Kia Imagine

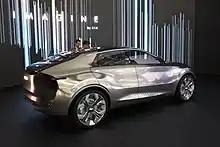
2019 Kia Imagine at the Geneva Motor Show (rear)

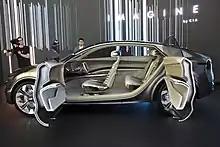
2019 Kia Imagine at the Geneva Motor Show (interior)

The Kia Imagine concept was revealed at the Geneva International Motor Show on March 7, 2019 in Geneva, Switzerland. It is a 4-door fastback-styled electric compact crossover SUV and is the first Kia vehicle to use the company's new logo. Gregory Guillaume, chief designer of Kia Motors Europe, says that the Imagine concept was designed to show that electric cars can be both exciting to drive and to look at. The Imagine concept preview an upcoming electric crossover planned to be released in 2021, the model being the Kia EV6.